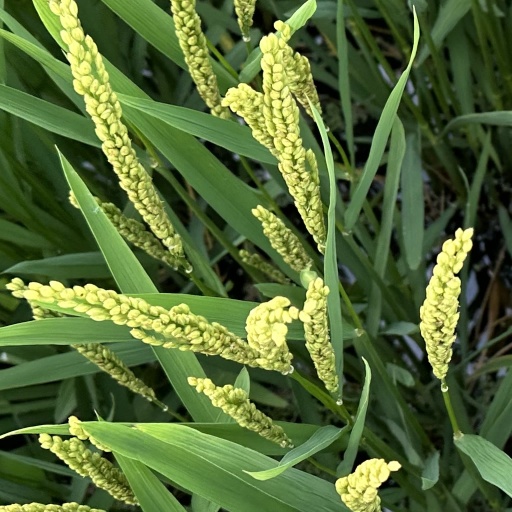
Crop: rice